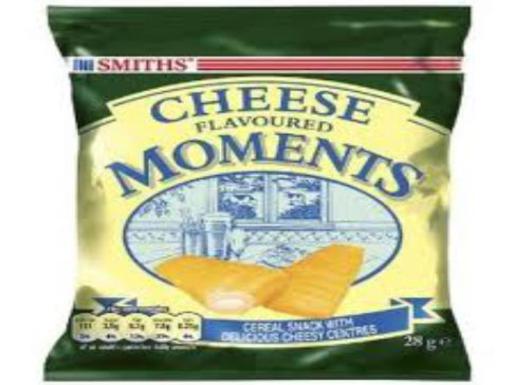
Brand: cheese flavoured moments
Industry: Food